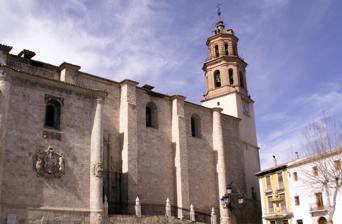
Building: Baza Cathedral
Country: Spain
Year built: 1549
Lateral view of the co-cathedral. The Co-Cathedral of Baza , also known as the Colegiata de Nuestra Señora Santa María de la Encarnación , is the main Roman Catholic church in Baza , Province of Granada , Spain. Begun in 1529 atop the site of a mosque, the initial Gothic architecture building collapsed after an earthquake two years later. It was elaborately rebuilt in a Renaissance style by 1549. The church has a tall bell-tower with an octagonal lantern. References